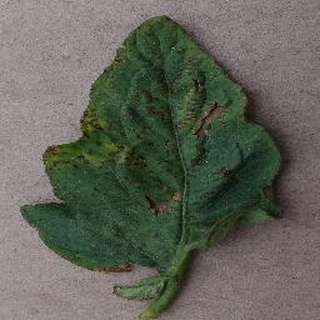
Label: tomato_bacterial_spot